Obersalzberg

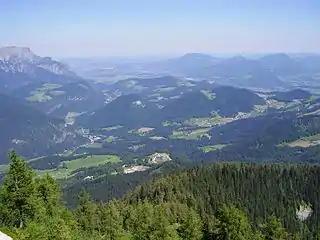
View from Kehlsteinhaus

Obersalzberg is a mountainside retreat situated above the market town of Berchtesgaden in Bavaria, Germany. Located about south-east of Munich, close to the border with Austria, it is best known as the site of Adolf Hitler's former mountain residence, the Berghof, and of the mountaintop Kehlsteinhaus, popularly known in the English-speaking world as the "Eagle's Nest". The Kehlsteinhaus today serves as a restaurant and tourist attraction. The rest of the Nazi-era buildings were demolished in the 1950s, but that history is preserved in the Dokumentationszentrum Obersalzberg museum, which opened in 1999.